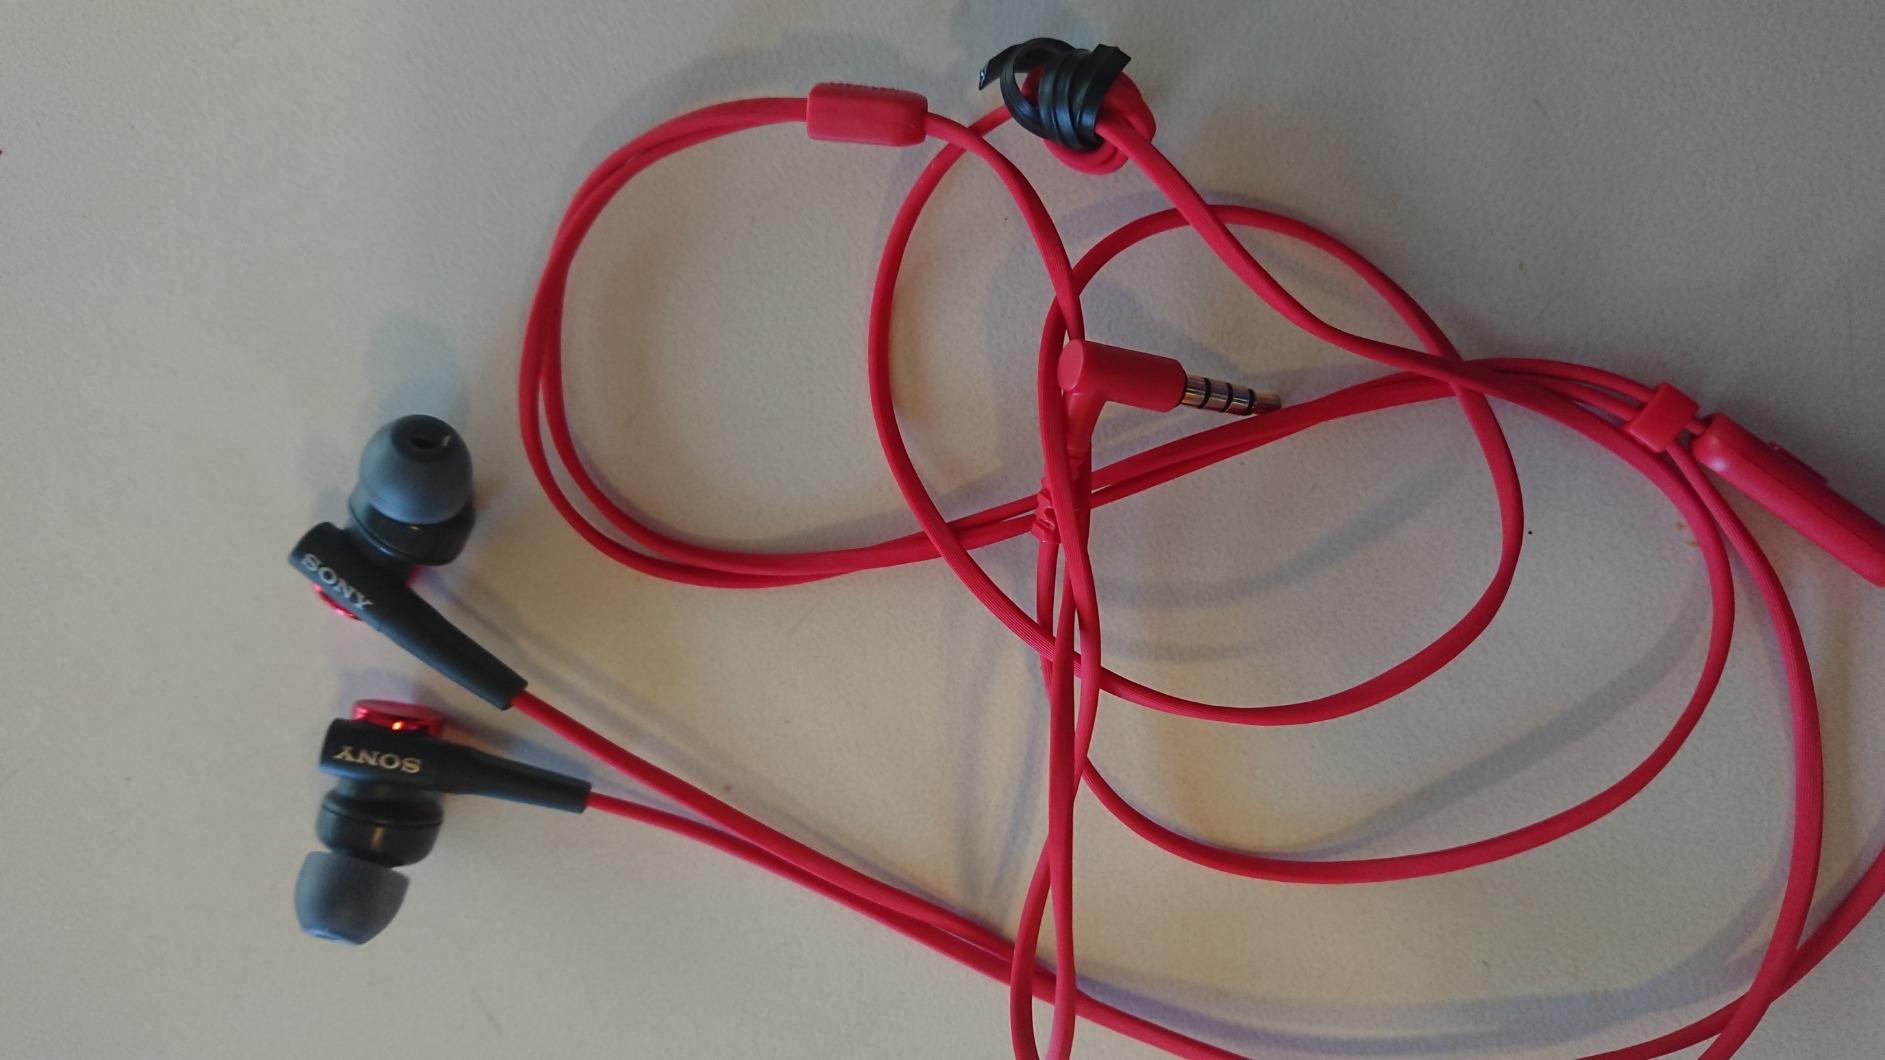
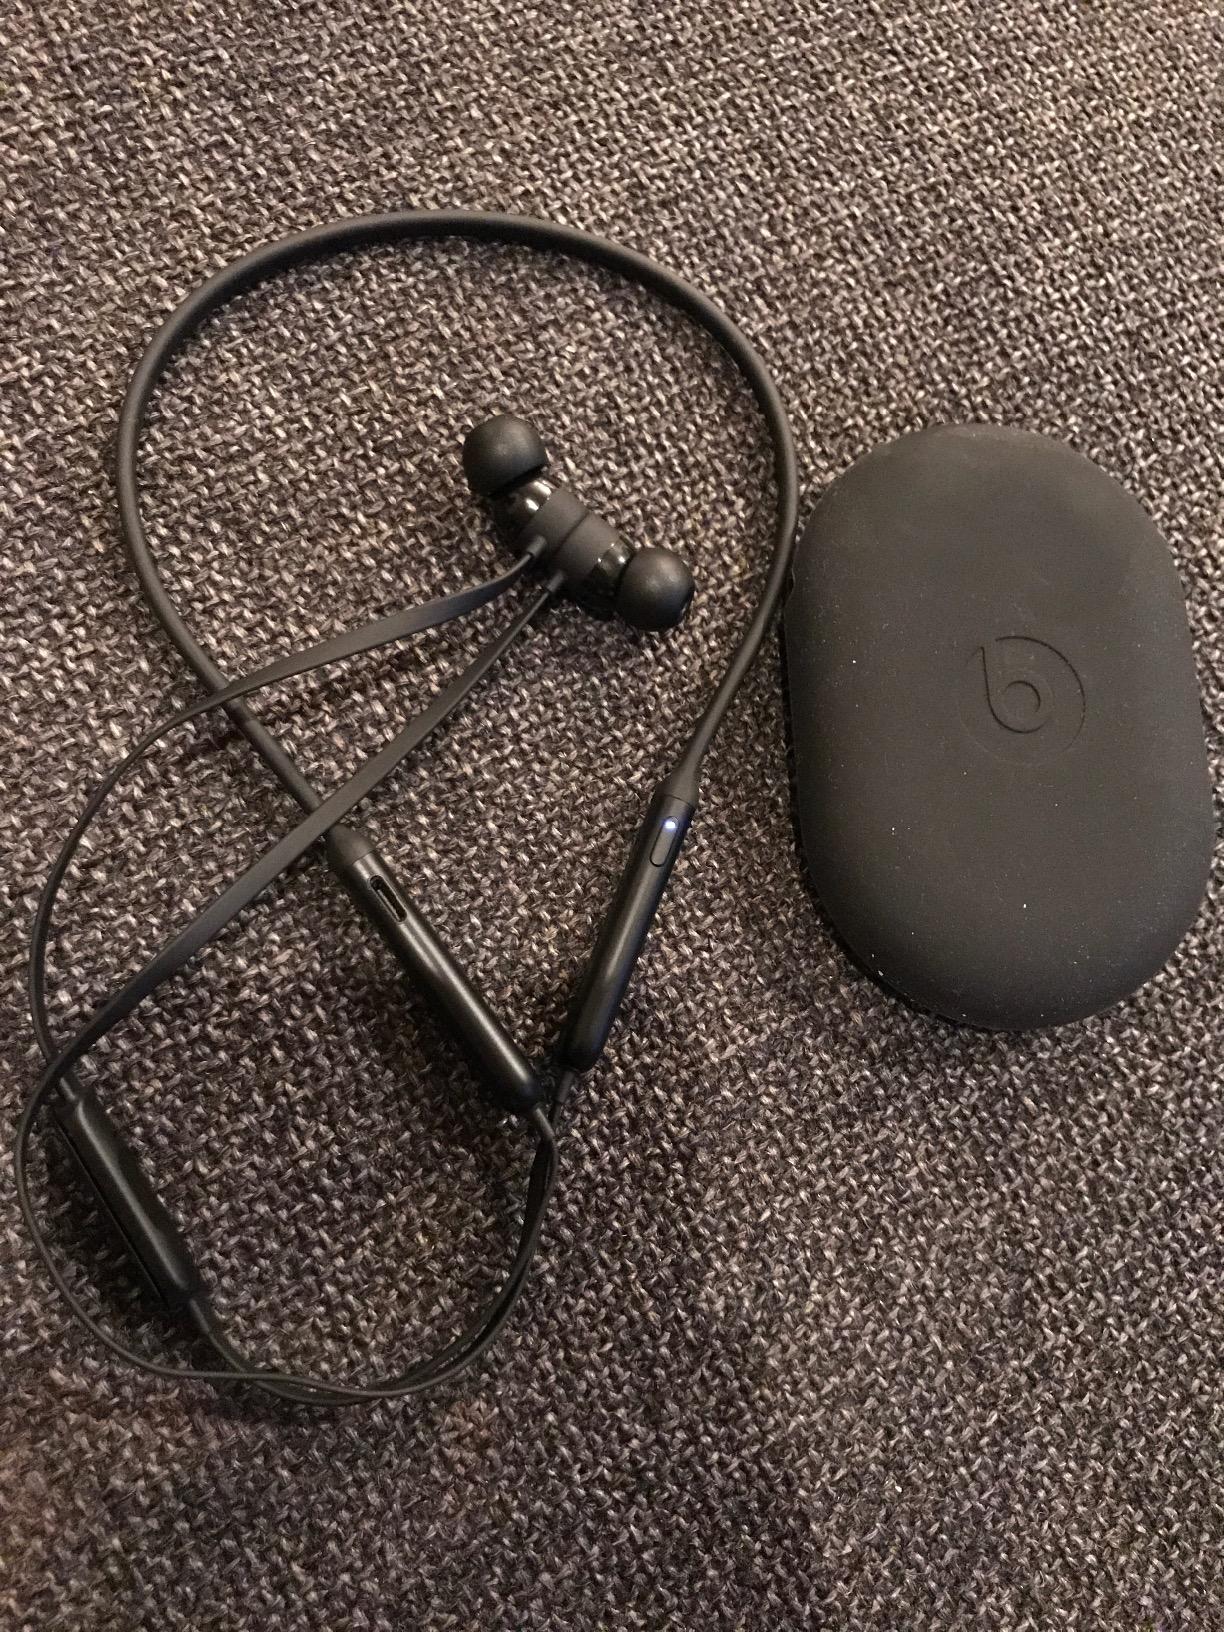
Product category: headphones
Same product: no